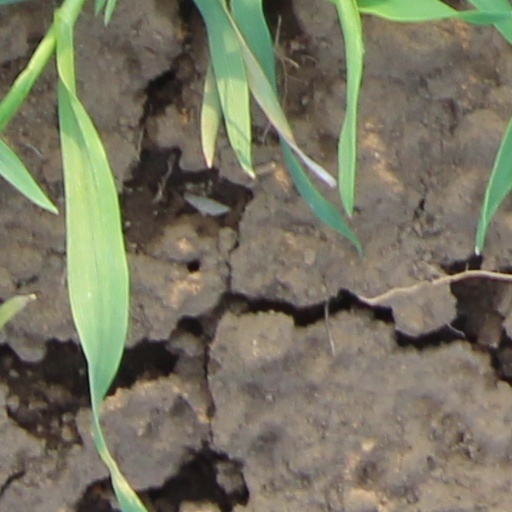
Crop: wheat